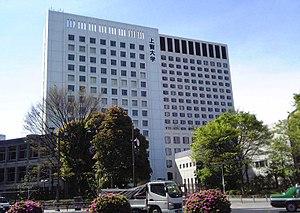
L'université Sophia est une université privée japonaise située dans l'arrondissement de Yotsuya à Tokyo. Elle est affiliée à la Compagnie de Jésus, et est fondée en 1913.